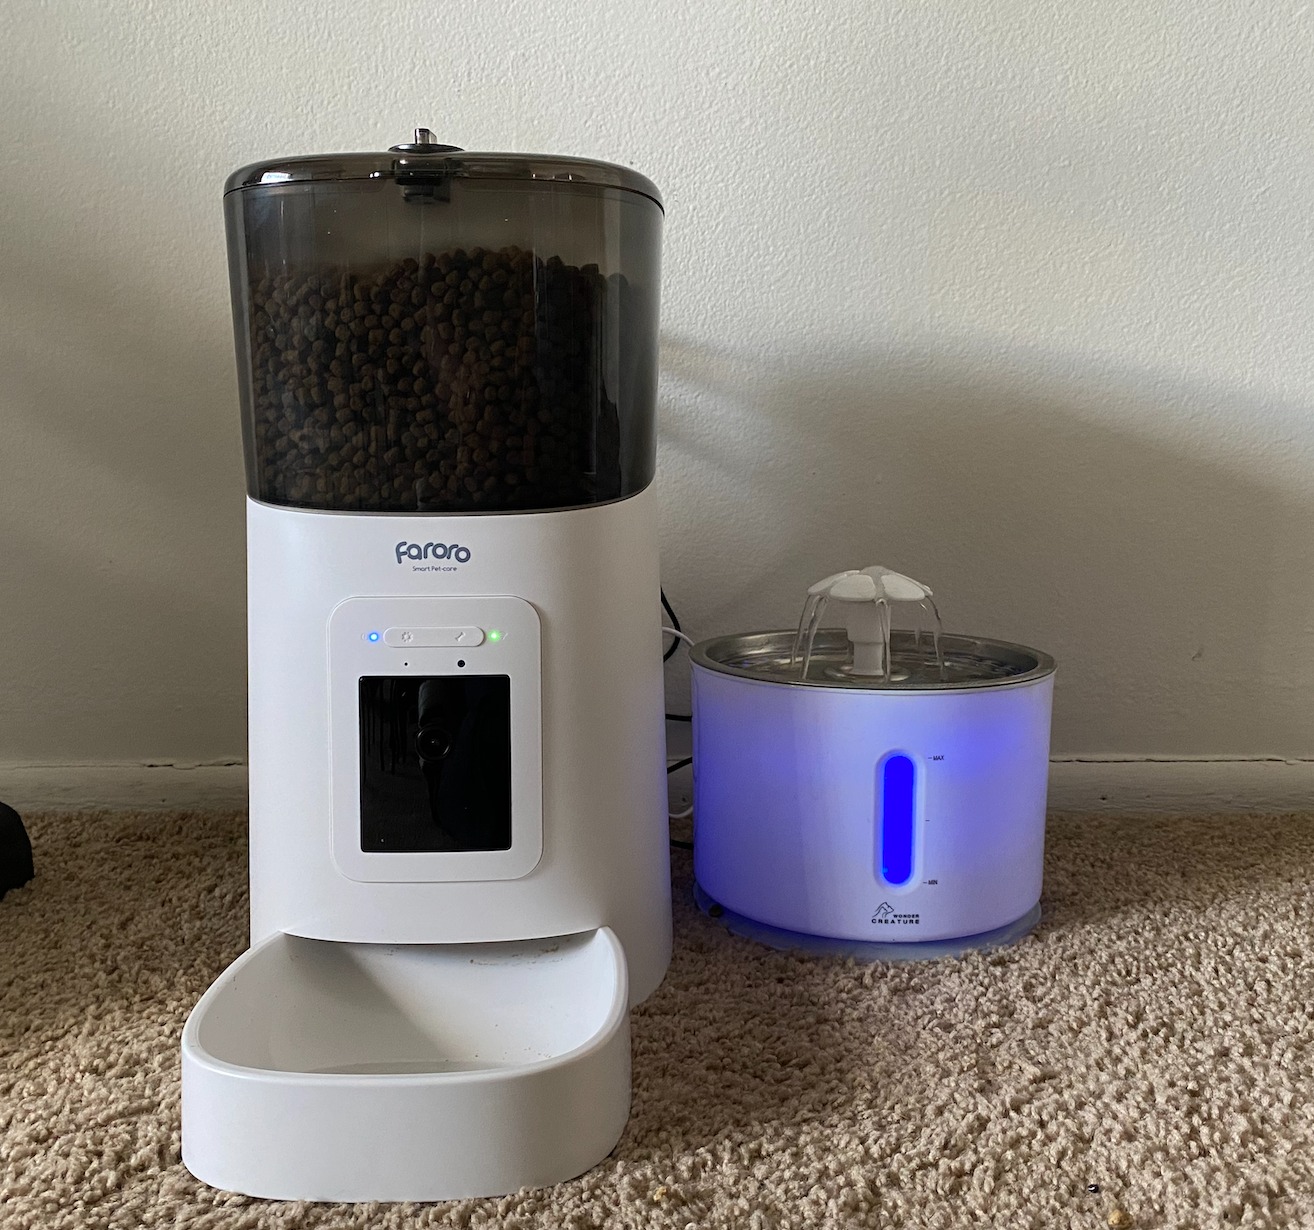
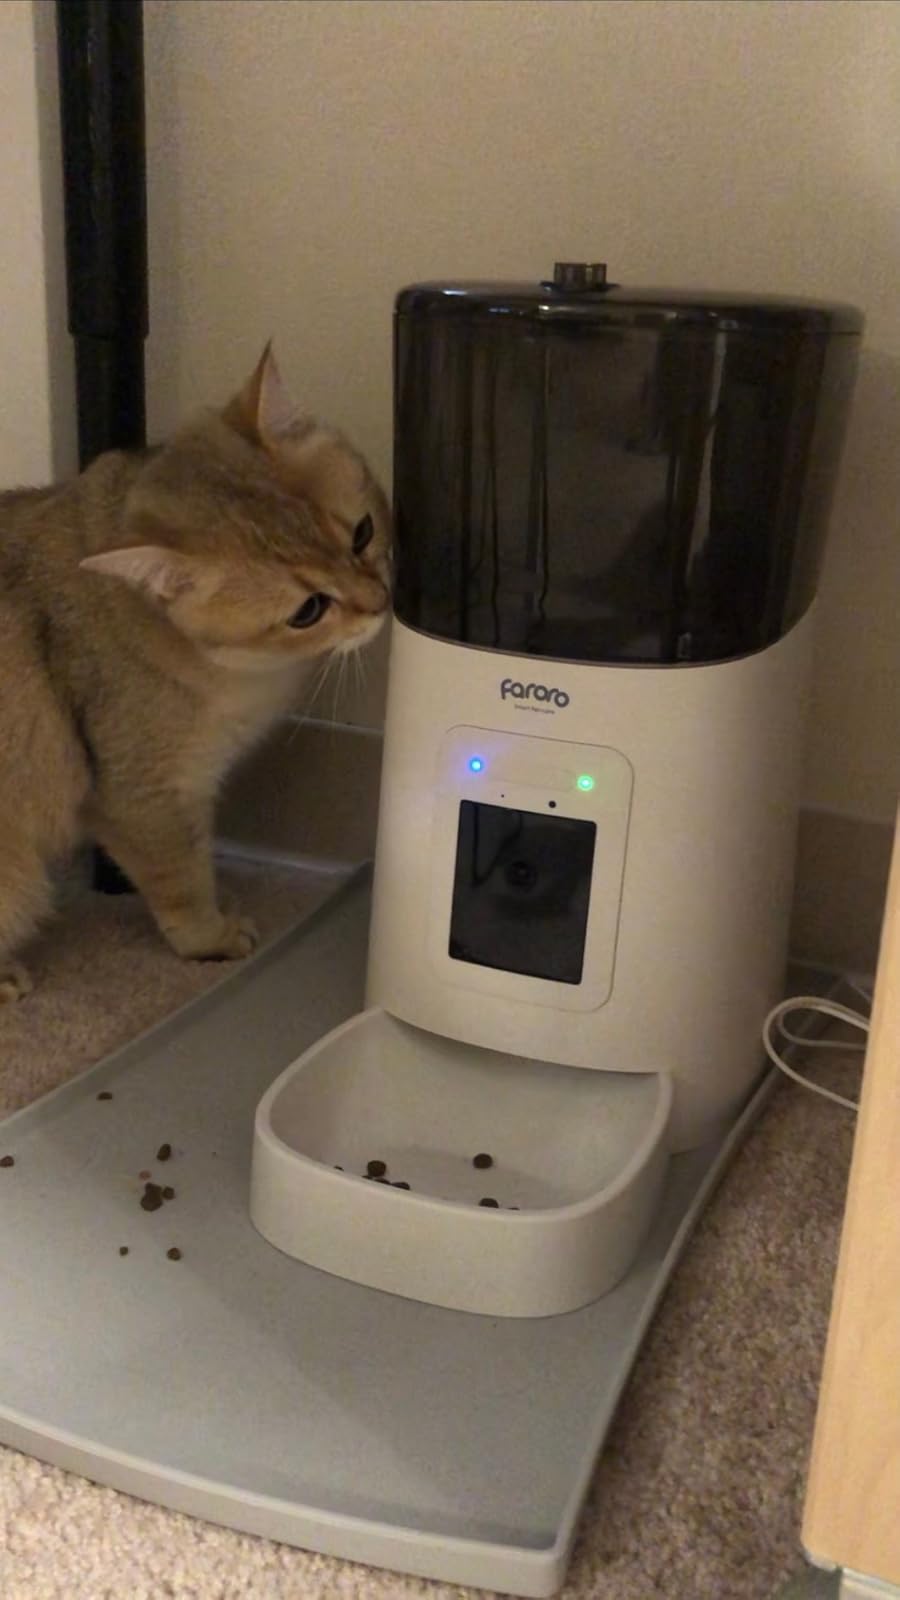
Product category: items_feeder
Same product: yes